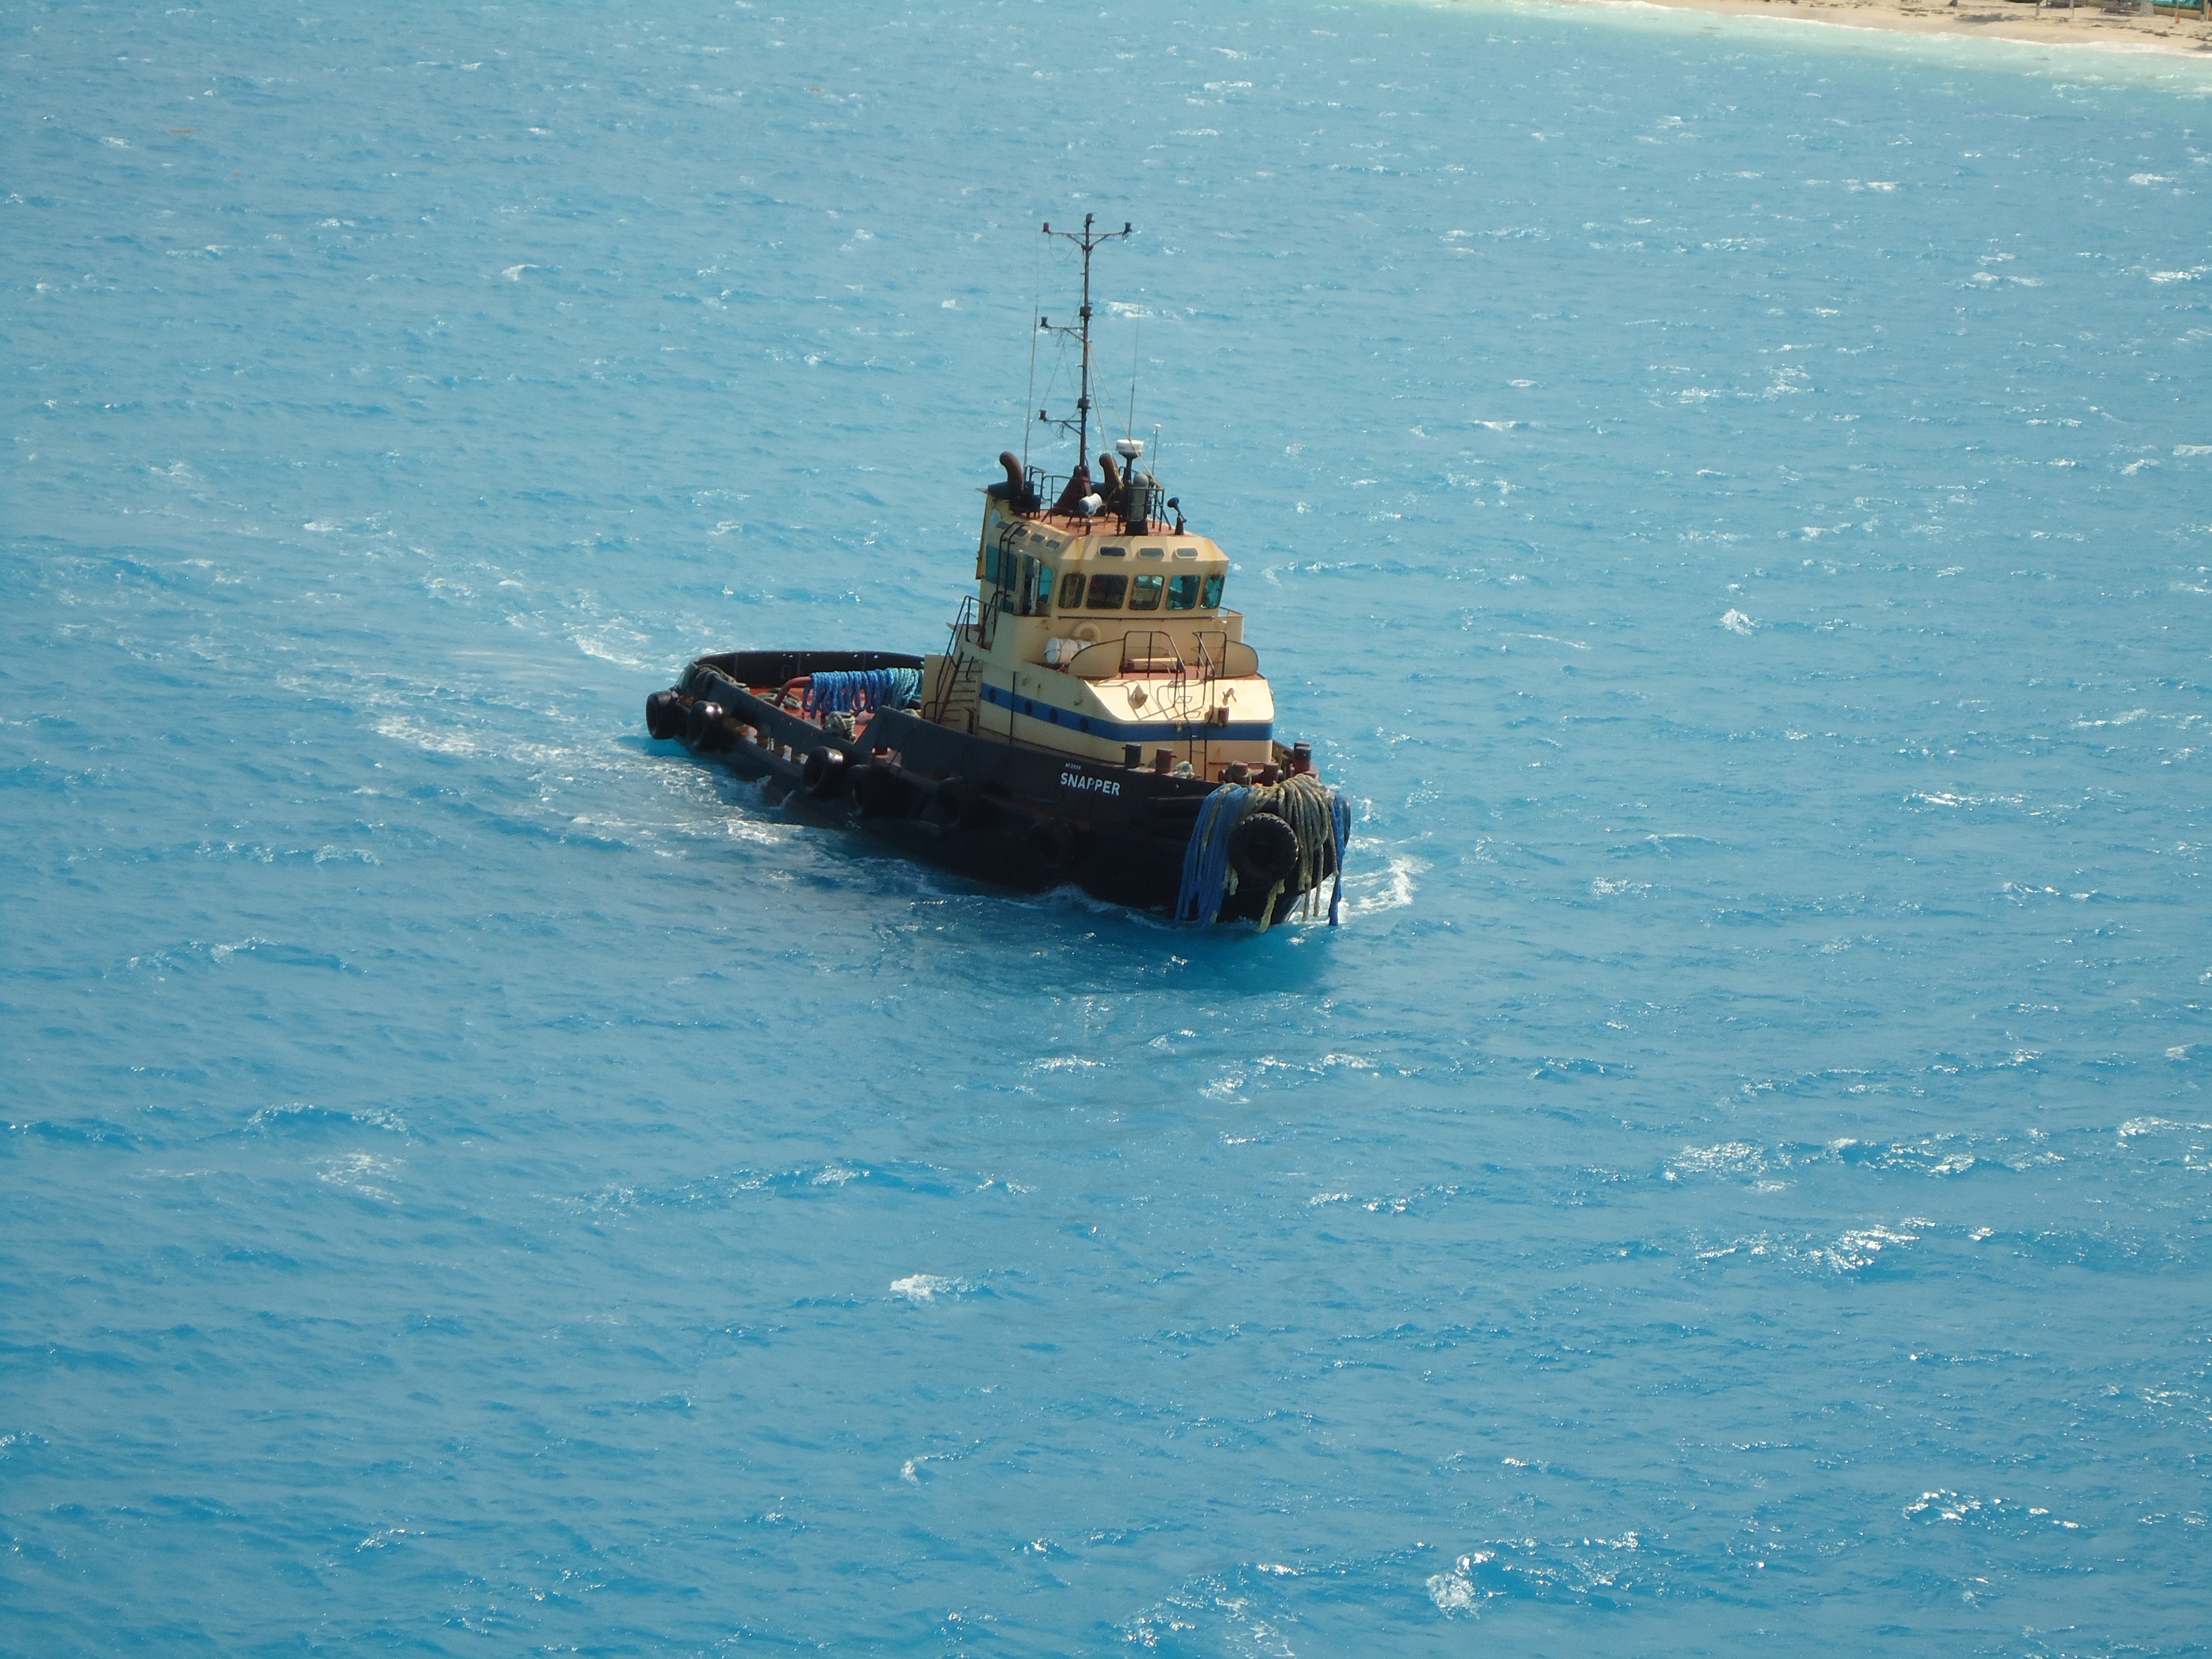
sea, ocean, boat, ship, vehicle, harbor, blue, channel, tugboat, watercraft, tug, fishing vessel, freight transport